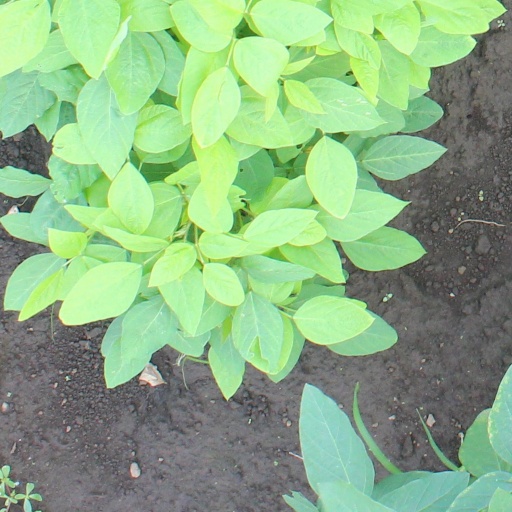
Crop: soybean